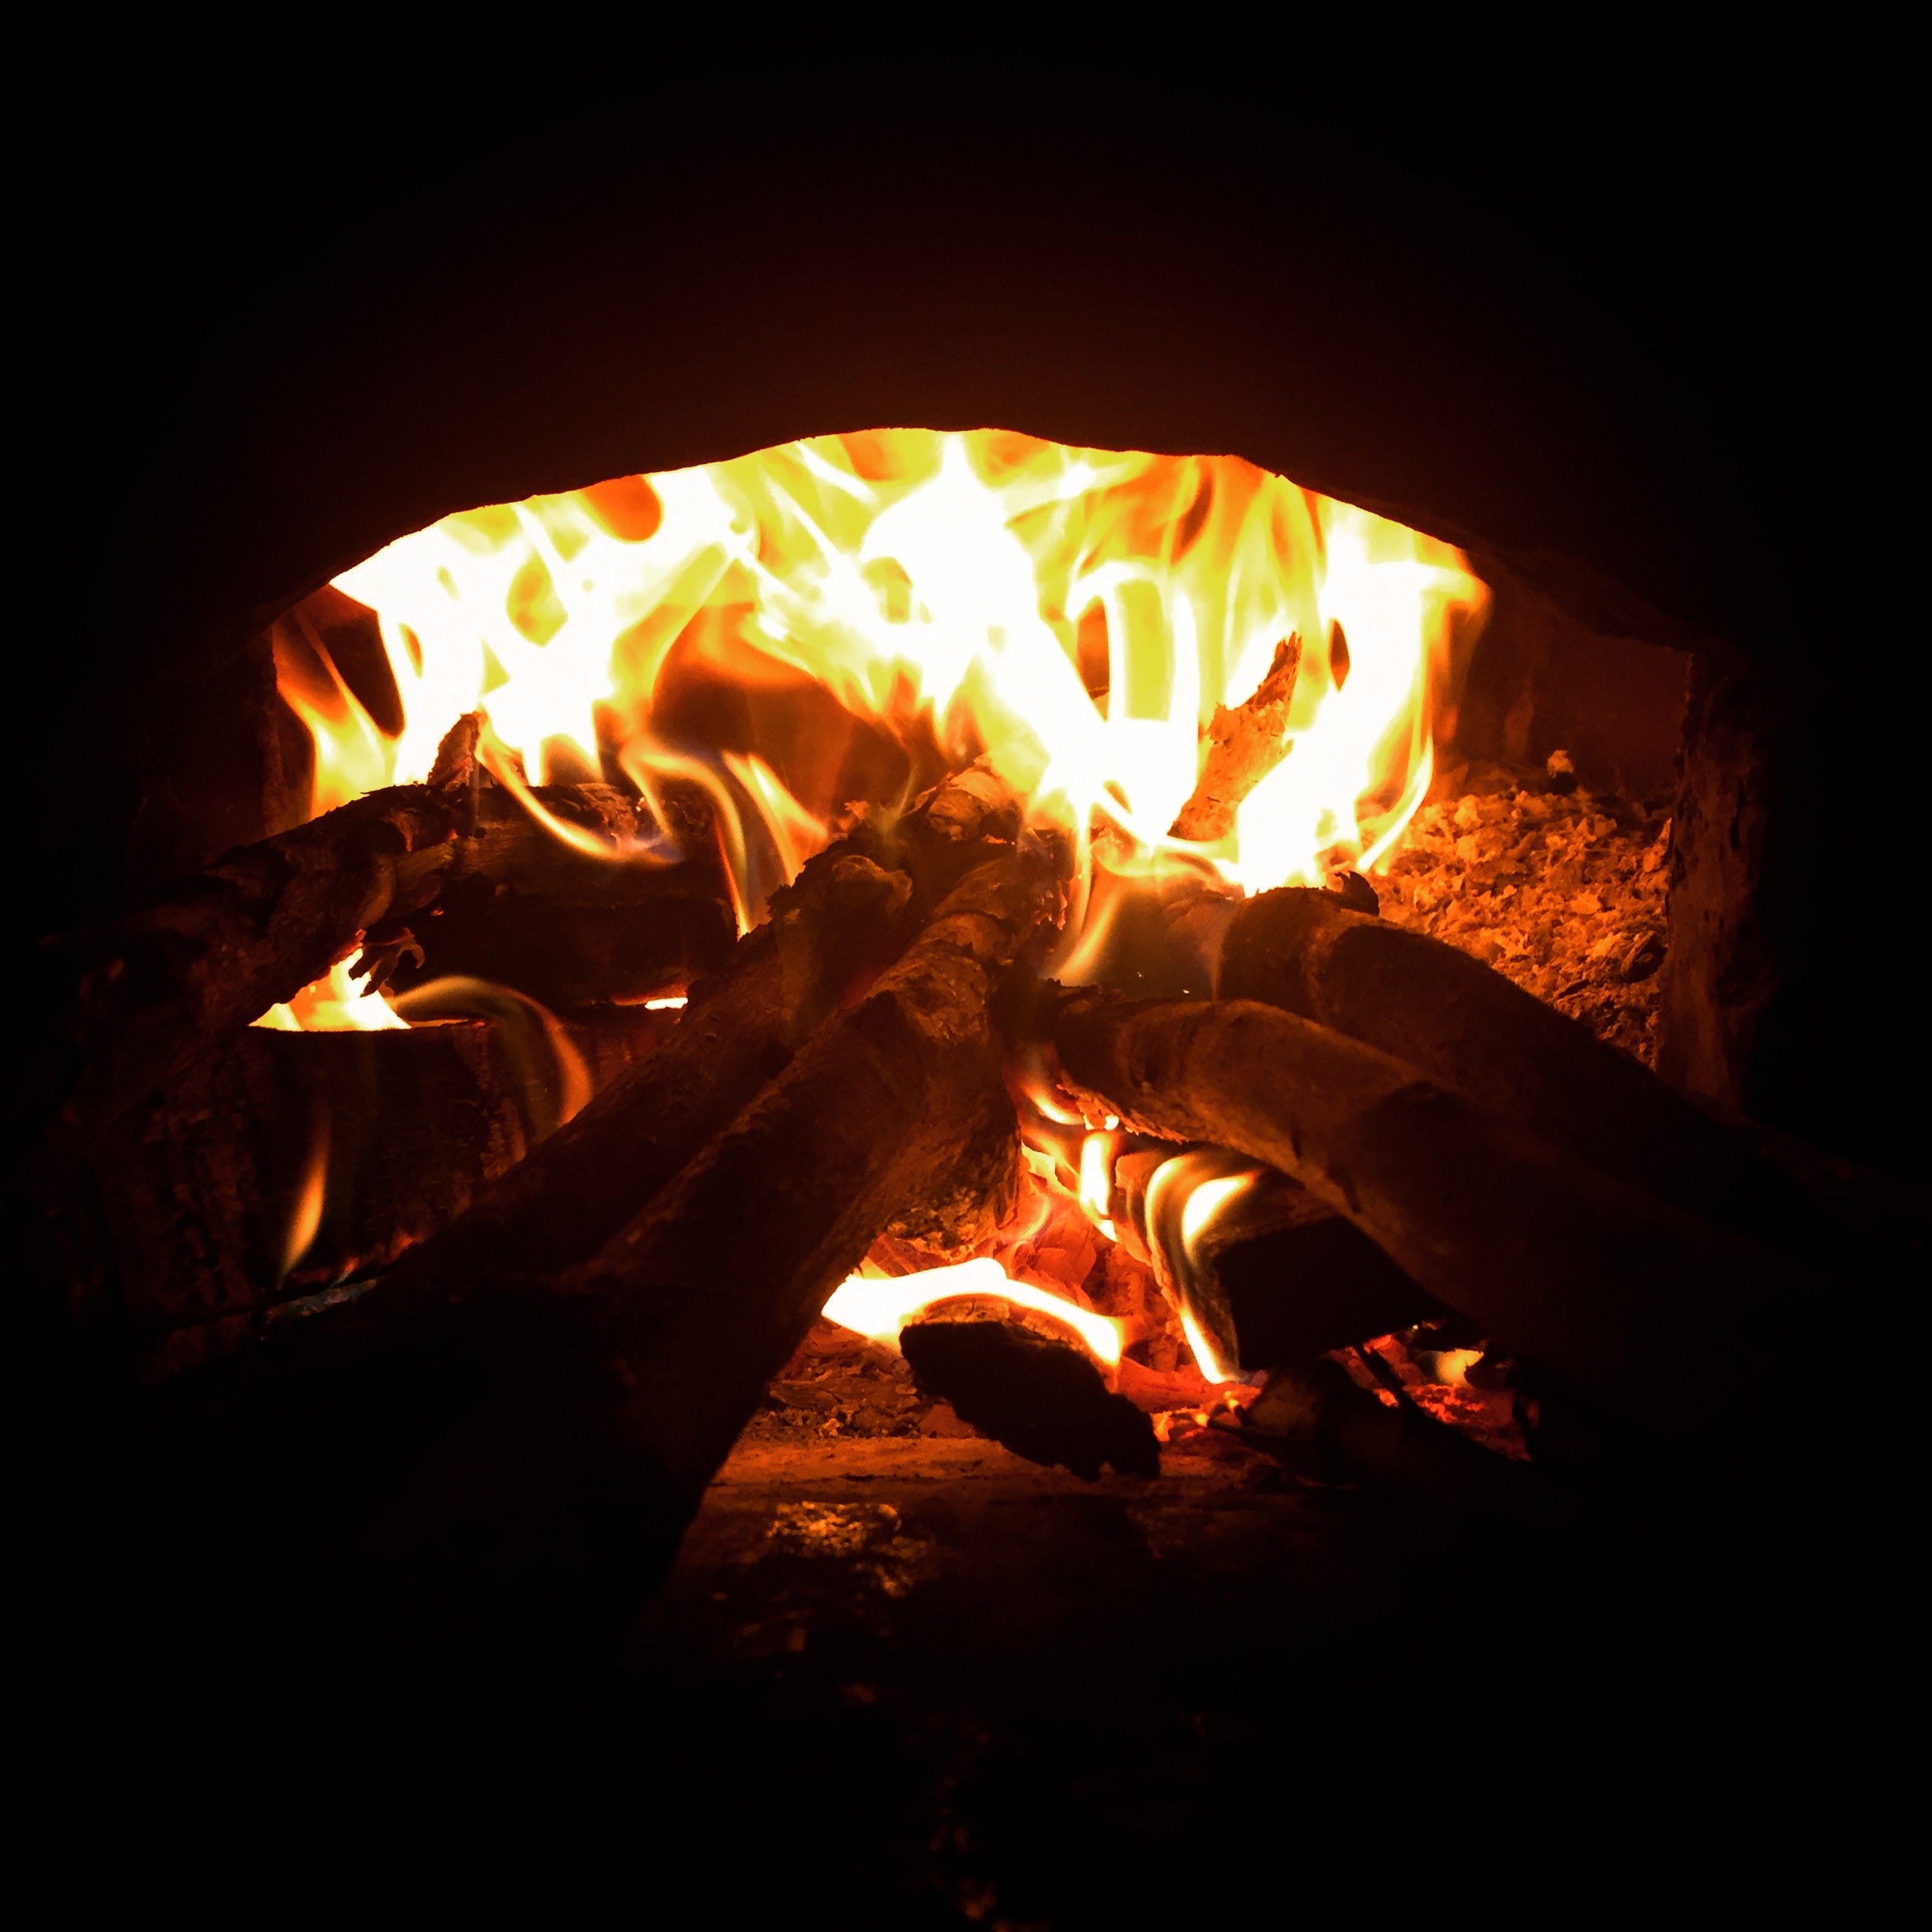
night, flame, fire, darkness, campfire, bonfire, geological phenomenon